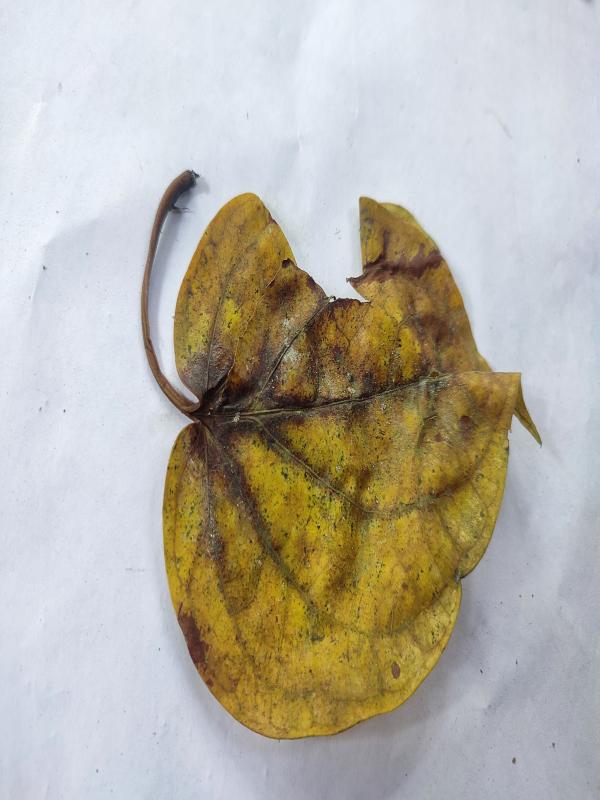
Label: Dried_Leaf